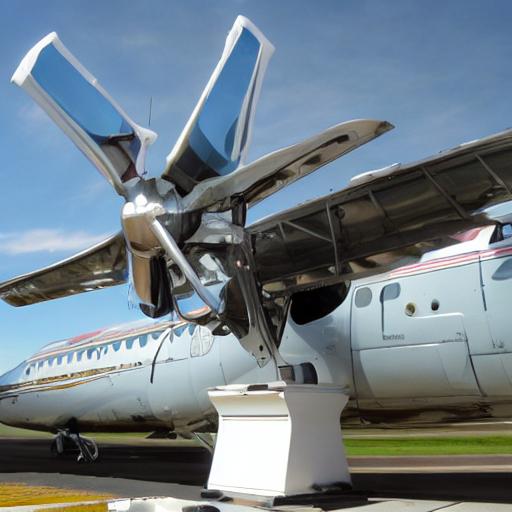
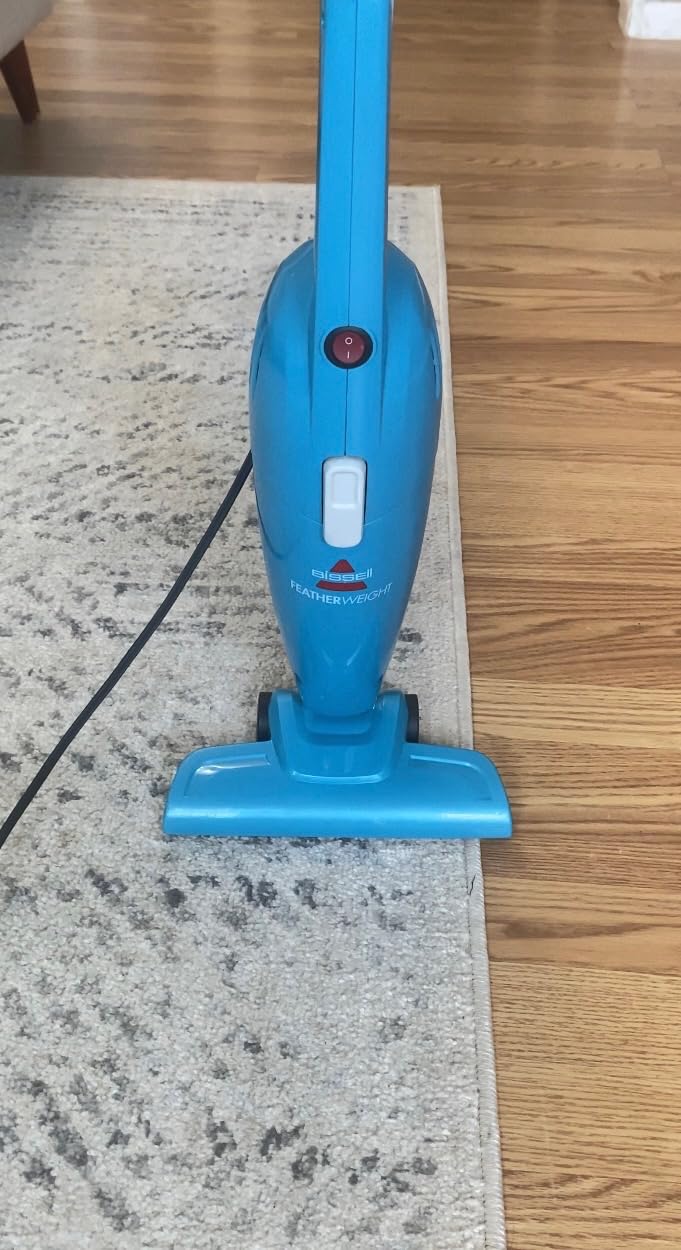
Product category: items_vacuum
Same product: no